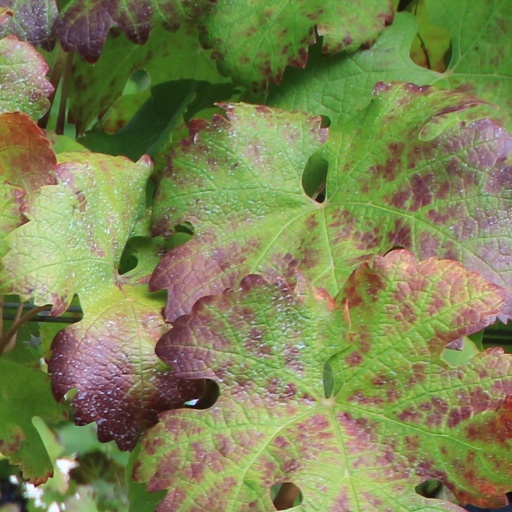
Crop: grape